Wildlife of South Sudan

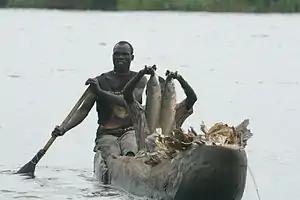
Fishing in the Sudd Wetland, one of the largest wetlands in the world

The total area under protection is around spread over 23 protected areas which account for 15% of the South Sudanese territory. The largest protected area is the Sudd Wetland, which is an important bird life area covering . It is also a Ramsar Site with over 400 bird species, 100 mammal species, and 100 fish species. Many of the protected areas are exploited for illegal hunting and rearing of livestock.